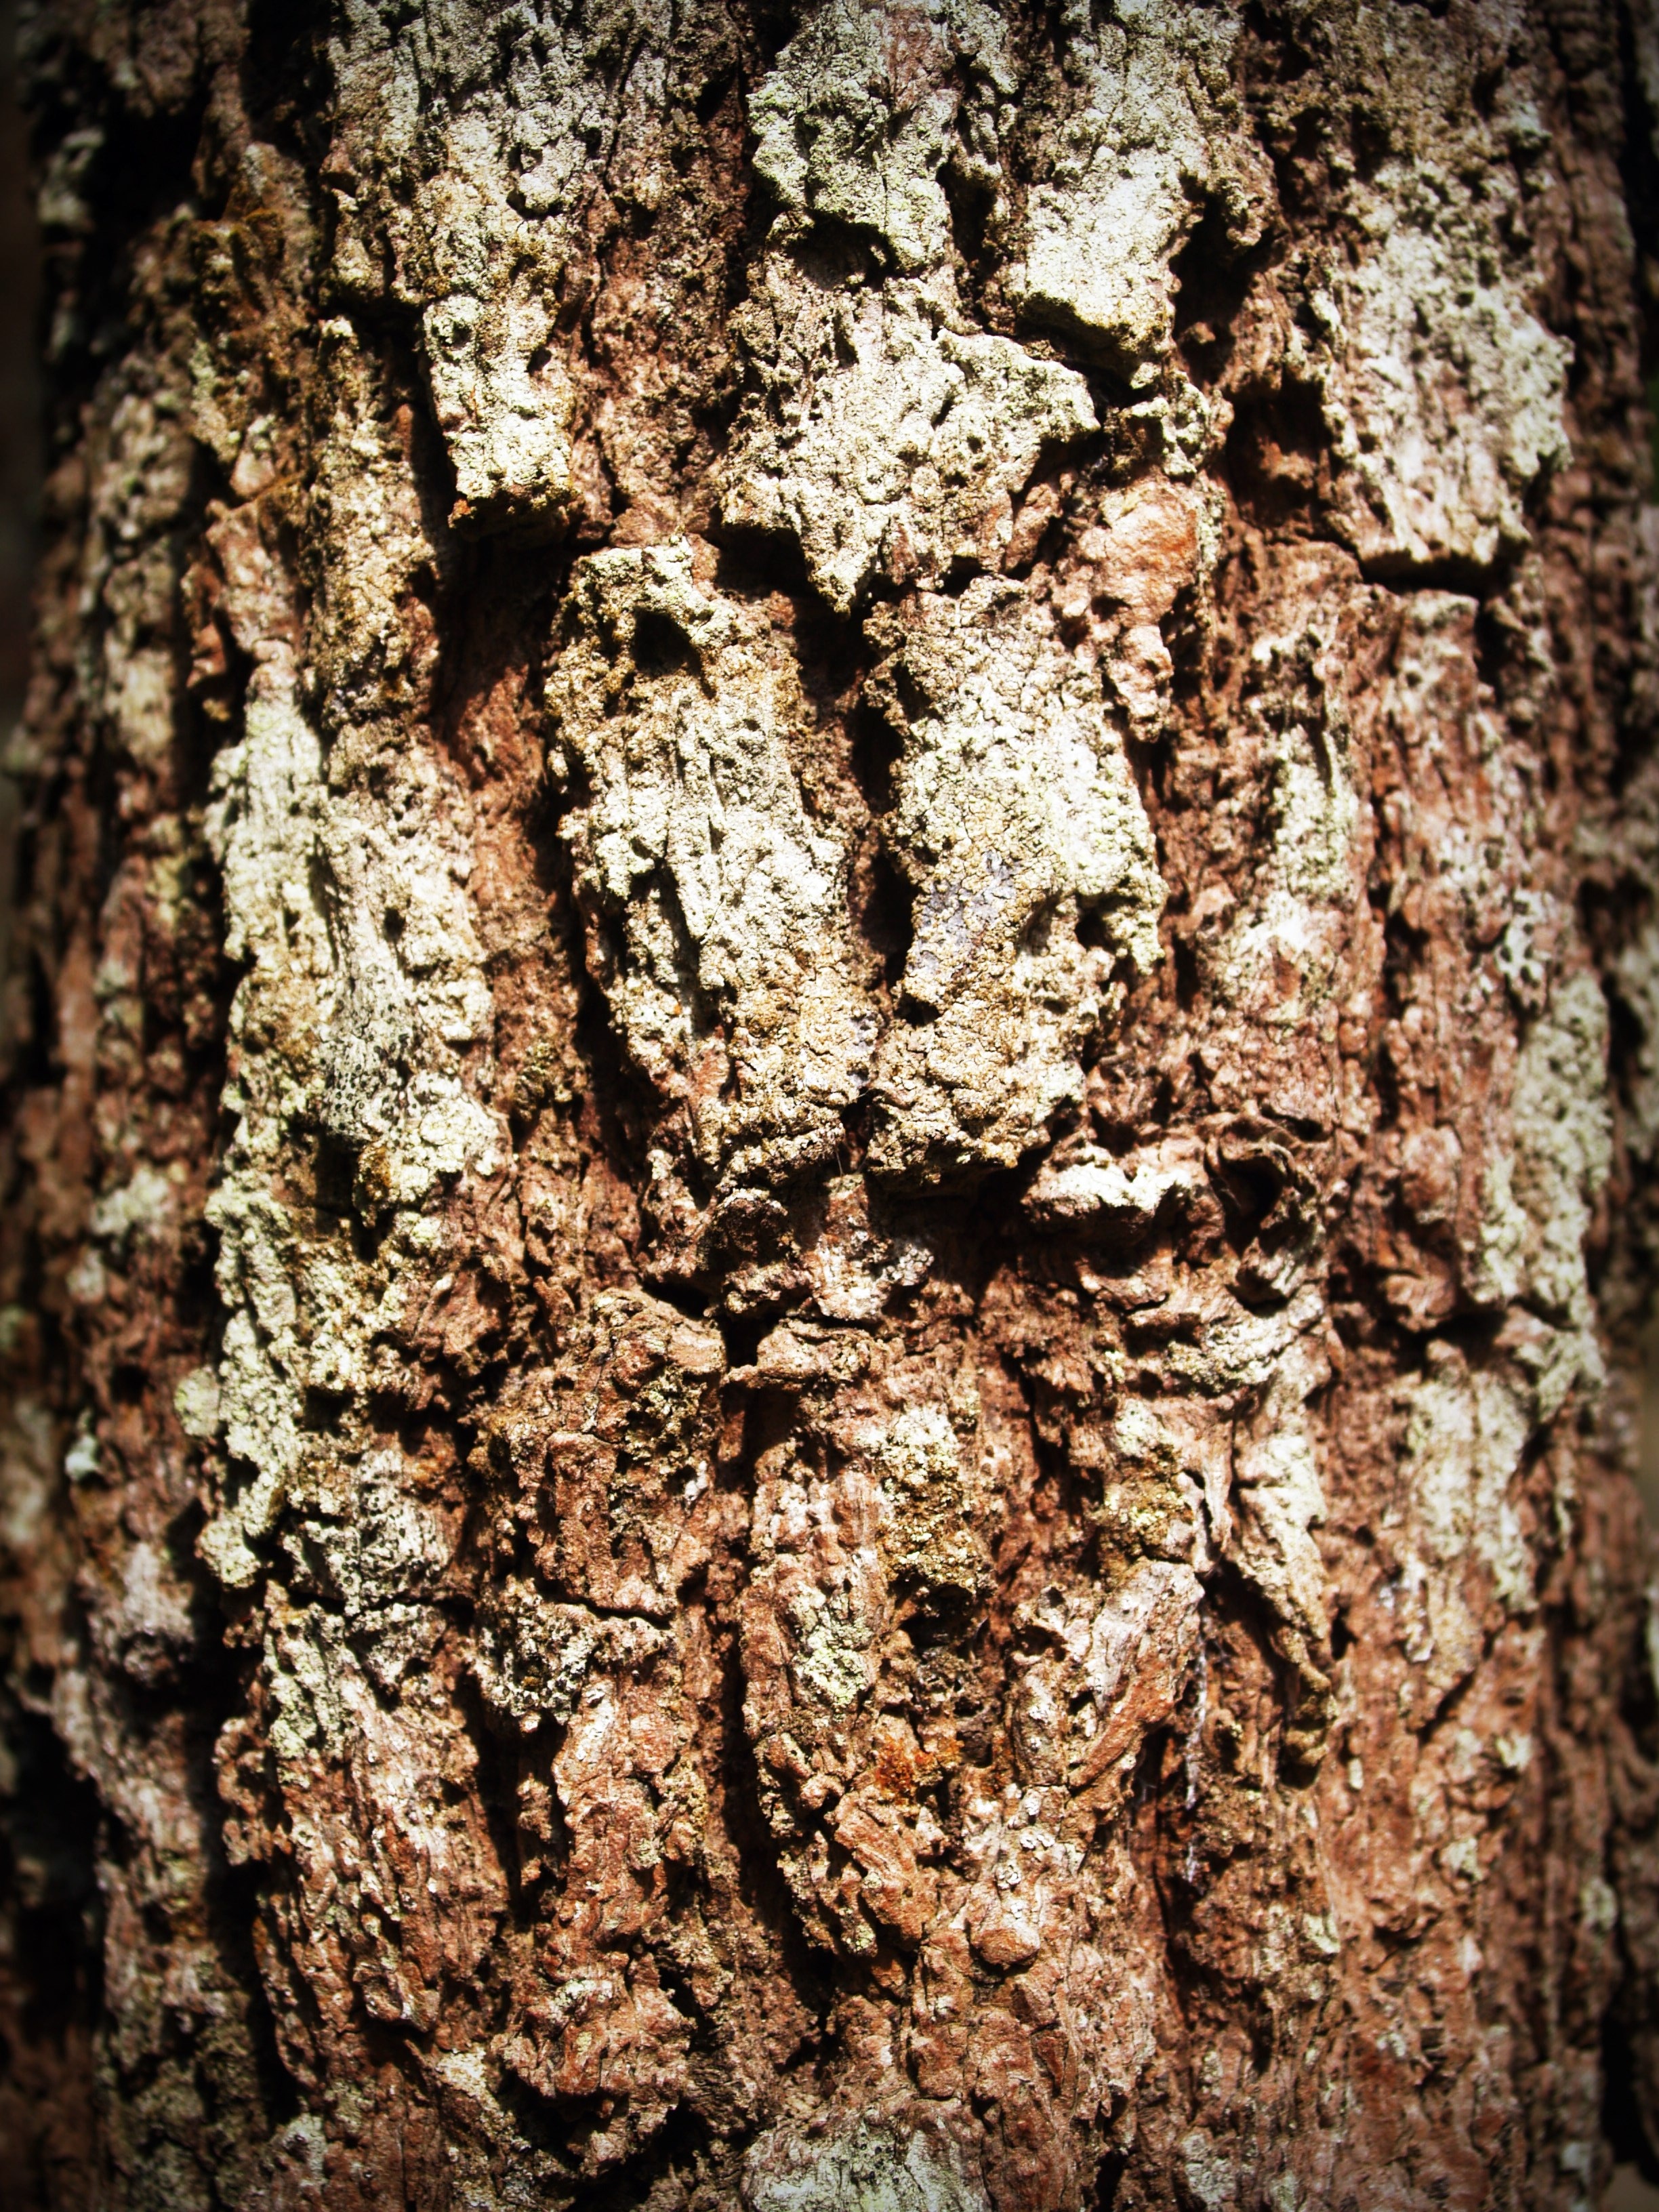
tree, nature, forest, branch, abstract, plant, board, wood, antique, texture, plank, leaf, flower, time, trunk, old, barn, wall, bark, dry, pine, wildlife, environment, pattern, line, insect, macro, natural, brown, soil, grunge, rough, rugged, closeup, lumber, flora, fauna, material, surface, weathered, textured, close up, background, design, forestry, woodwork, wooden, skin, history, aging, timber, detail, detailed, protection, rotten, tracery, corrosion, macro photography, corroded, woody plant